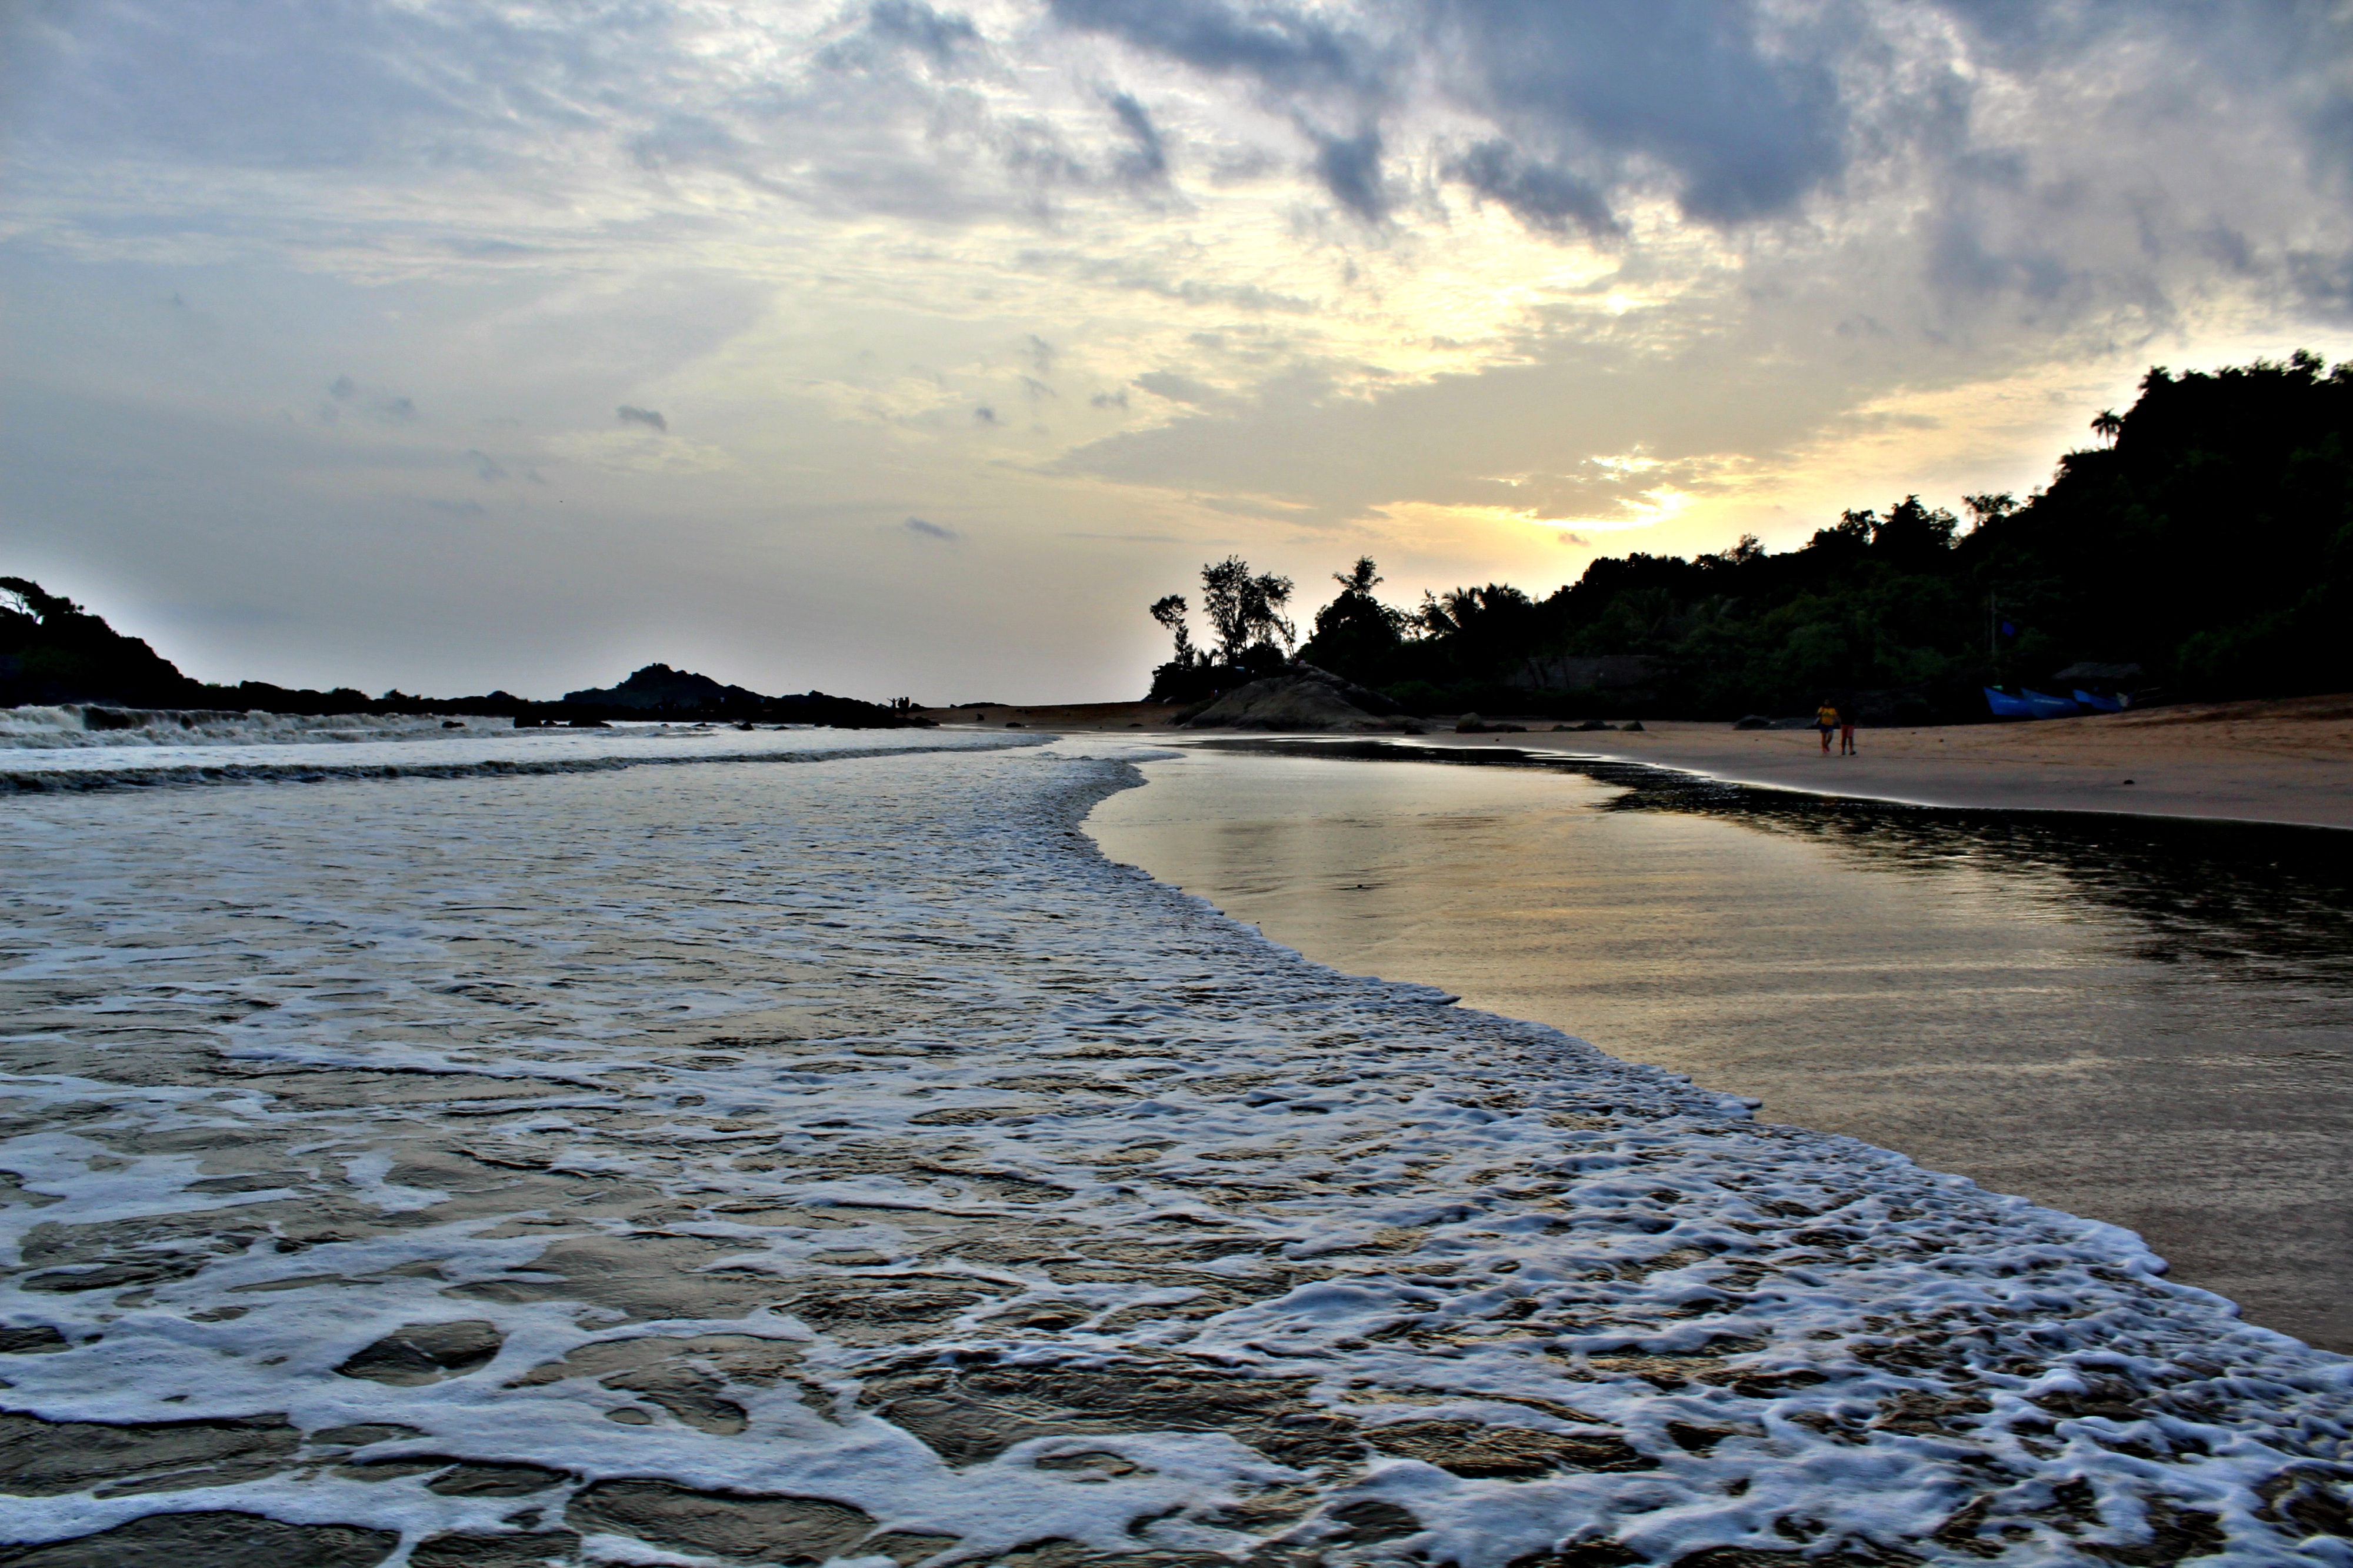
beach, landscape, sea, coast, water, nature, rock, ocean, horizon, cloud, sky, sunrise, sunset, sunlight, morning, shore, wave, lake, dawn, river, dusk, evening, reflection, bay, body of water, india, loch, geographical feature, wind wave, gokarna